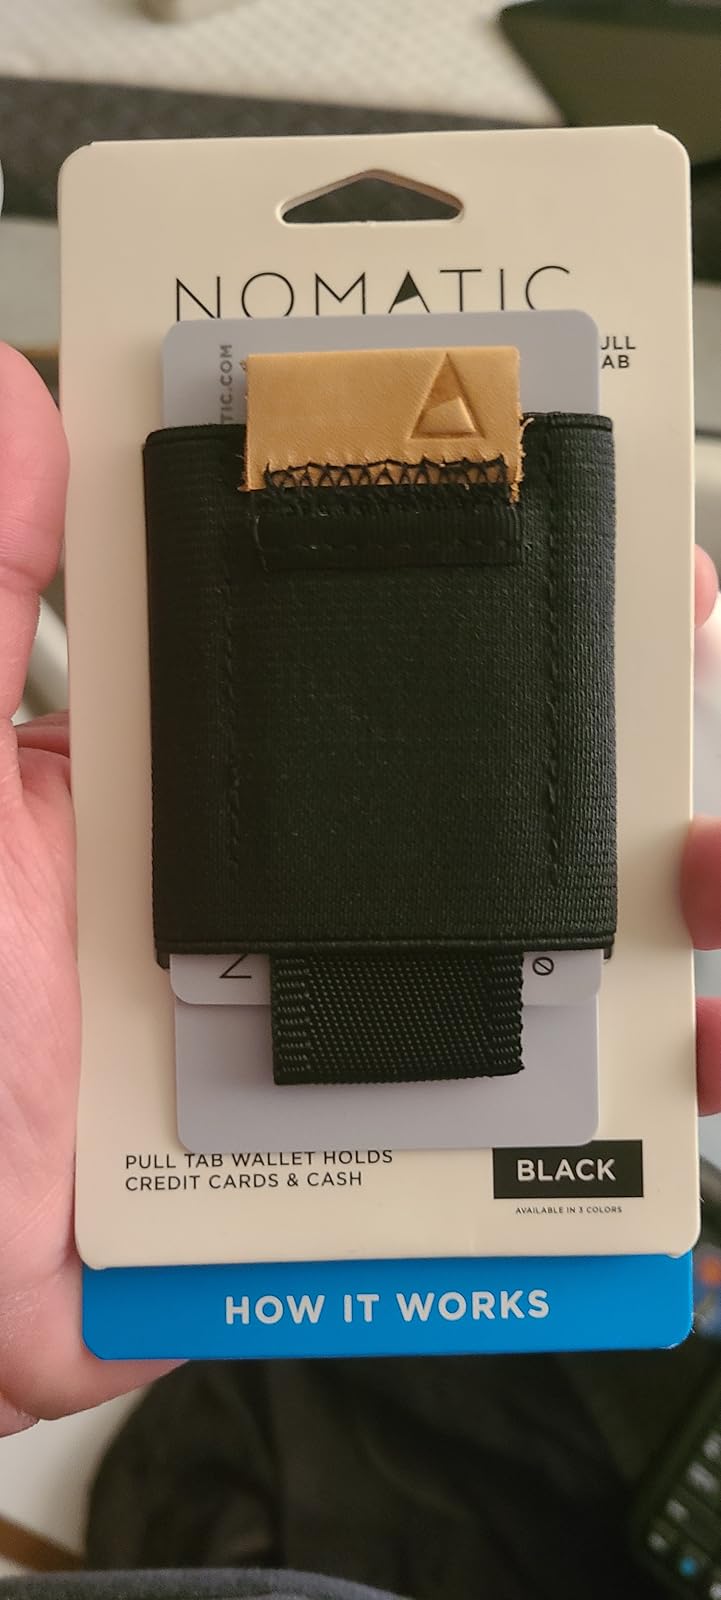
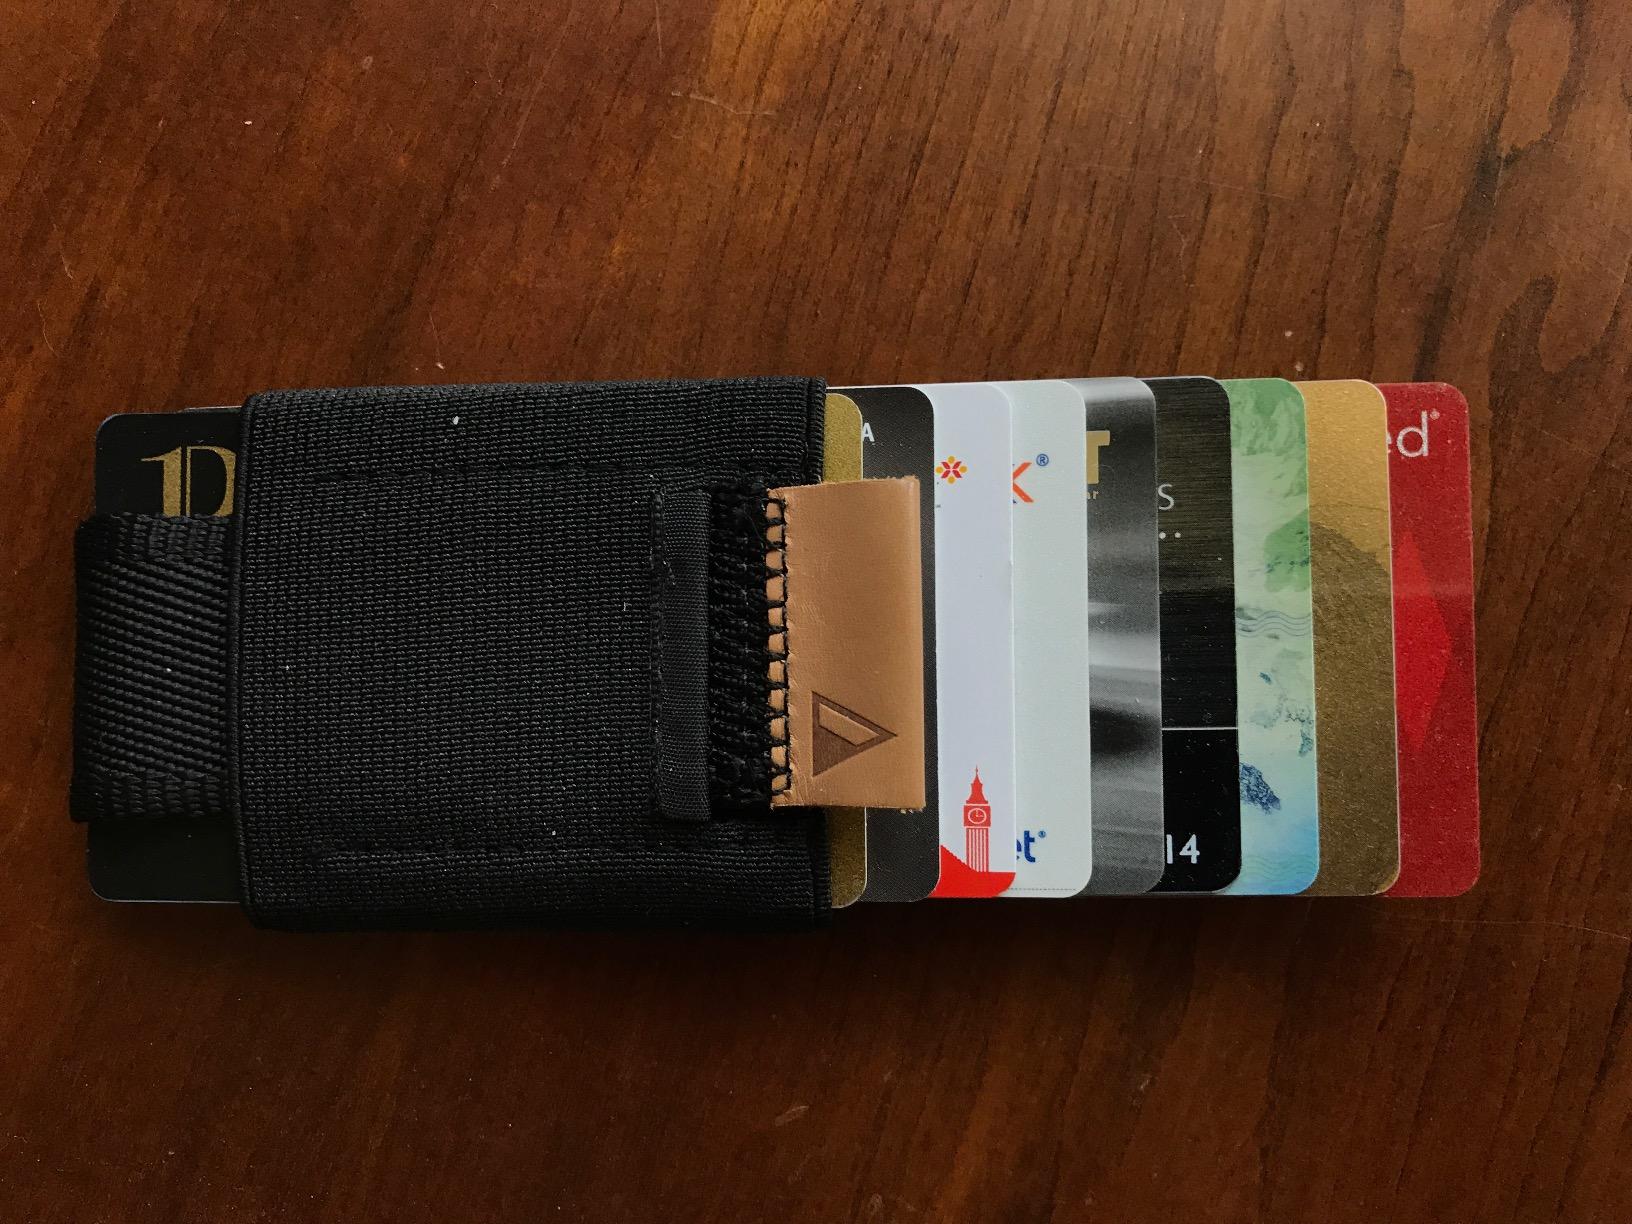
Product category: accessories_wallet
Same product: yes